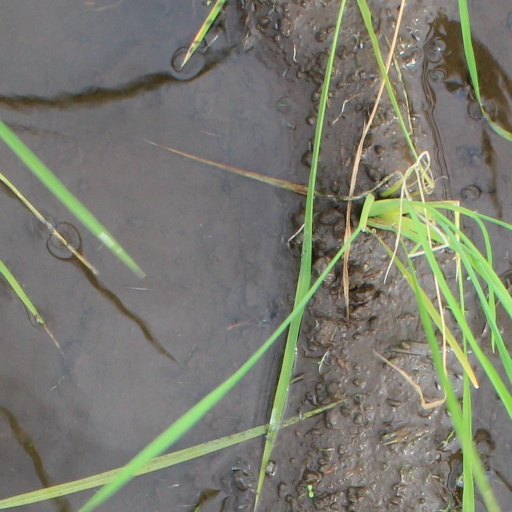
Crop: rice